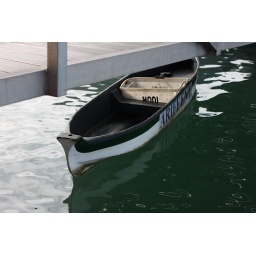
little boat beneath the bridge